Anna de Noailles

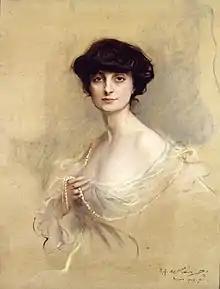
Portrait by Philip de László, 1913

In 1897 she married Mathieu Fernand Frédéric Pascal de Noailles (1873–1942), the fourth son of the 7th Duke de Noailles. The couple soon became the toast of Parisian high society. They had one child, a son, Count Anne-Jules de Noailles (1900–1979). She died in 1933 in Paris, at the age of 56, and was interred in the Père Lachaise Cemetery.